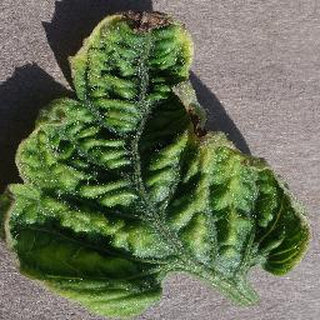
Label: tomato_yellow_leaf_curl_virus